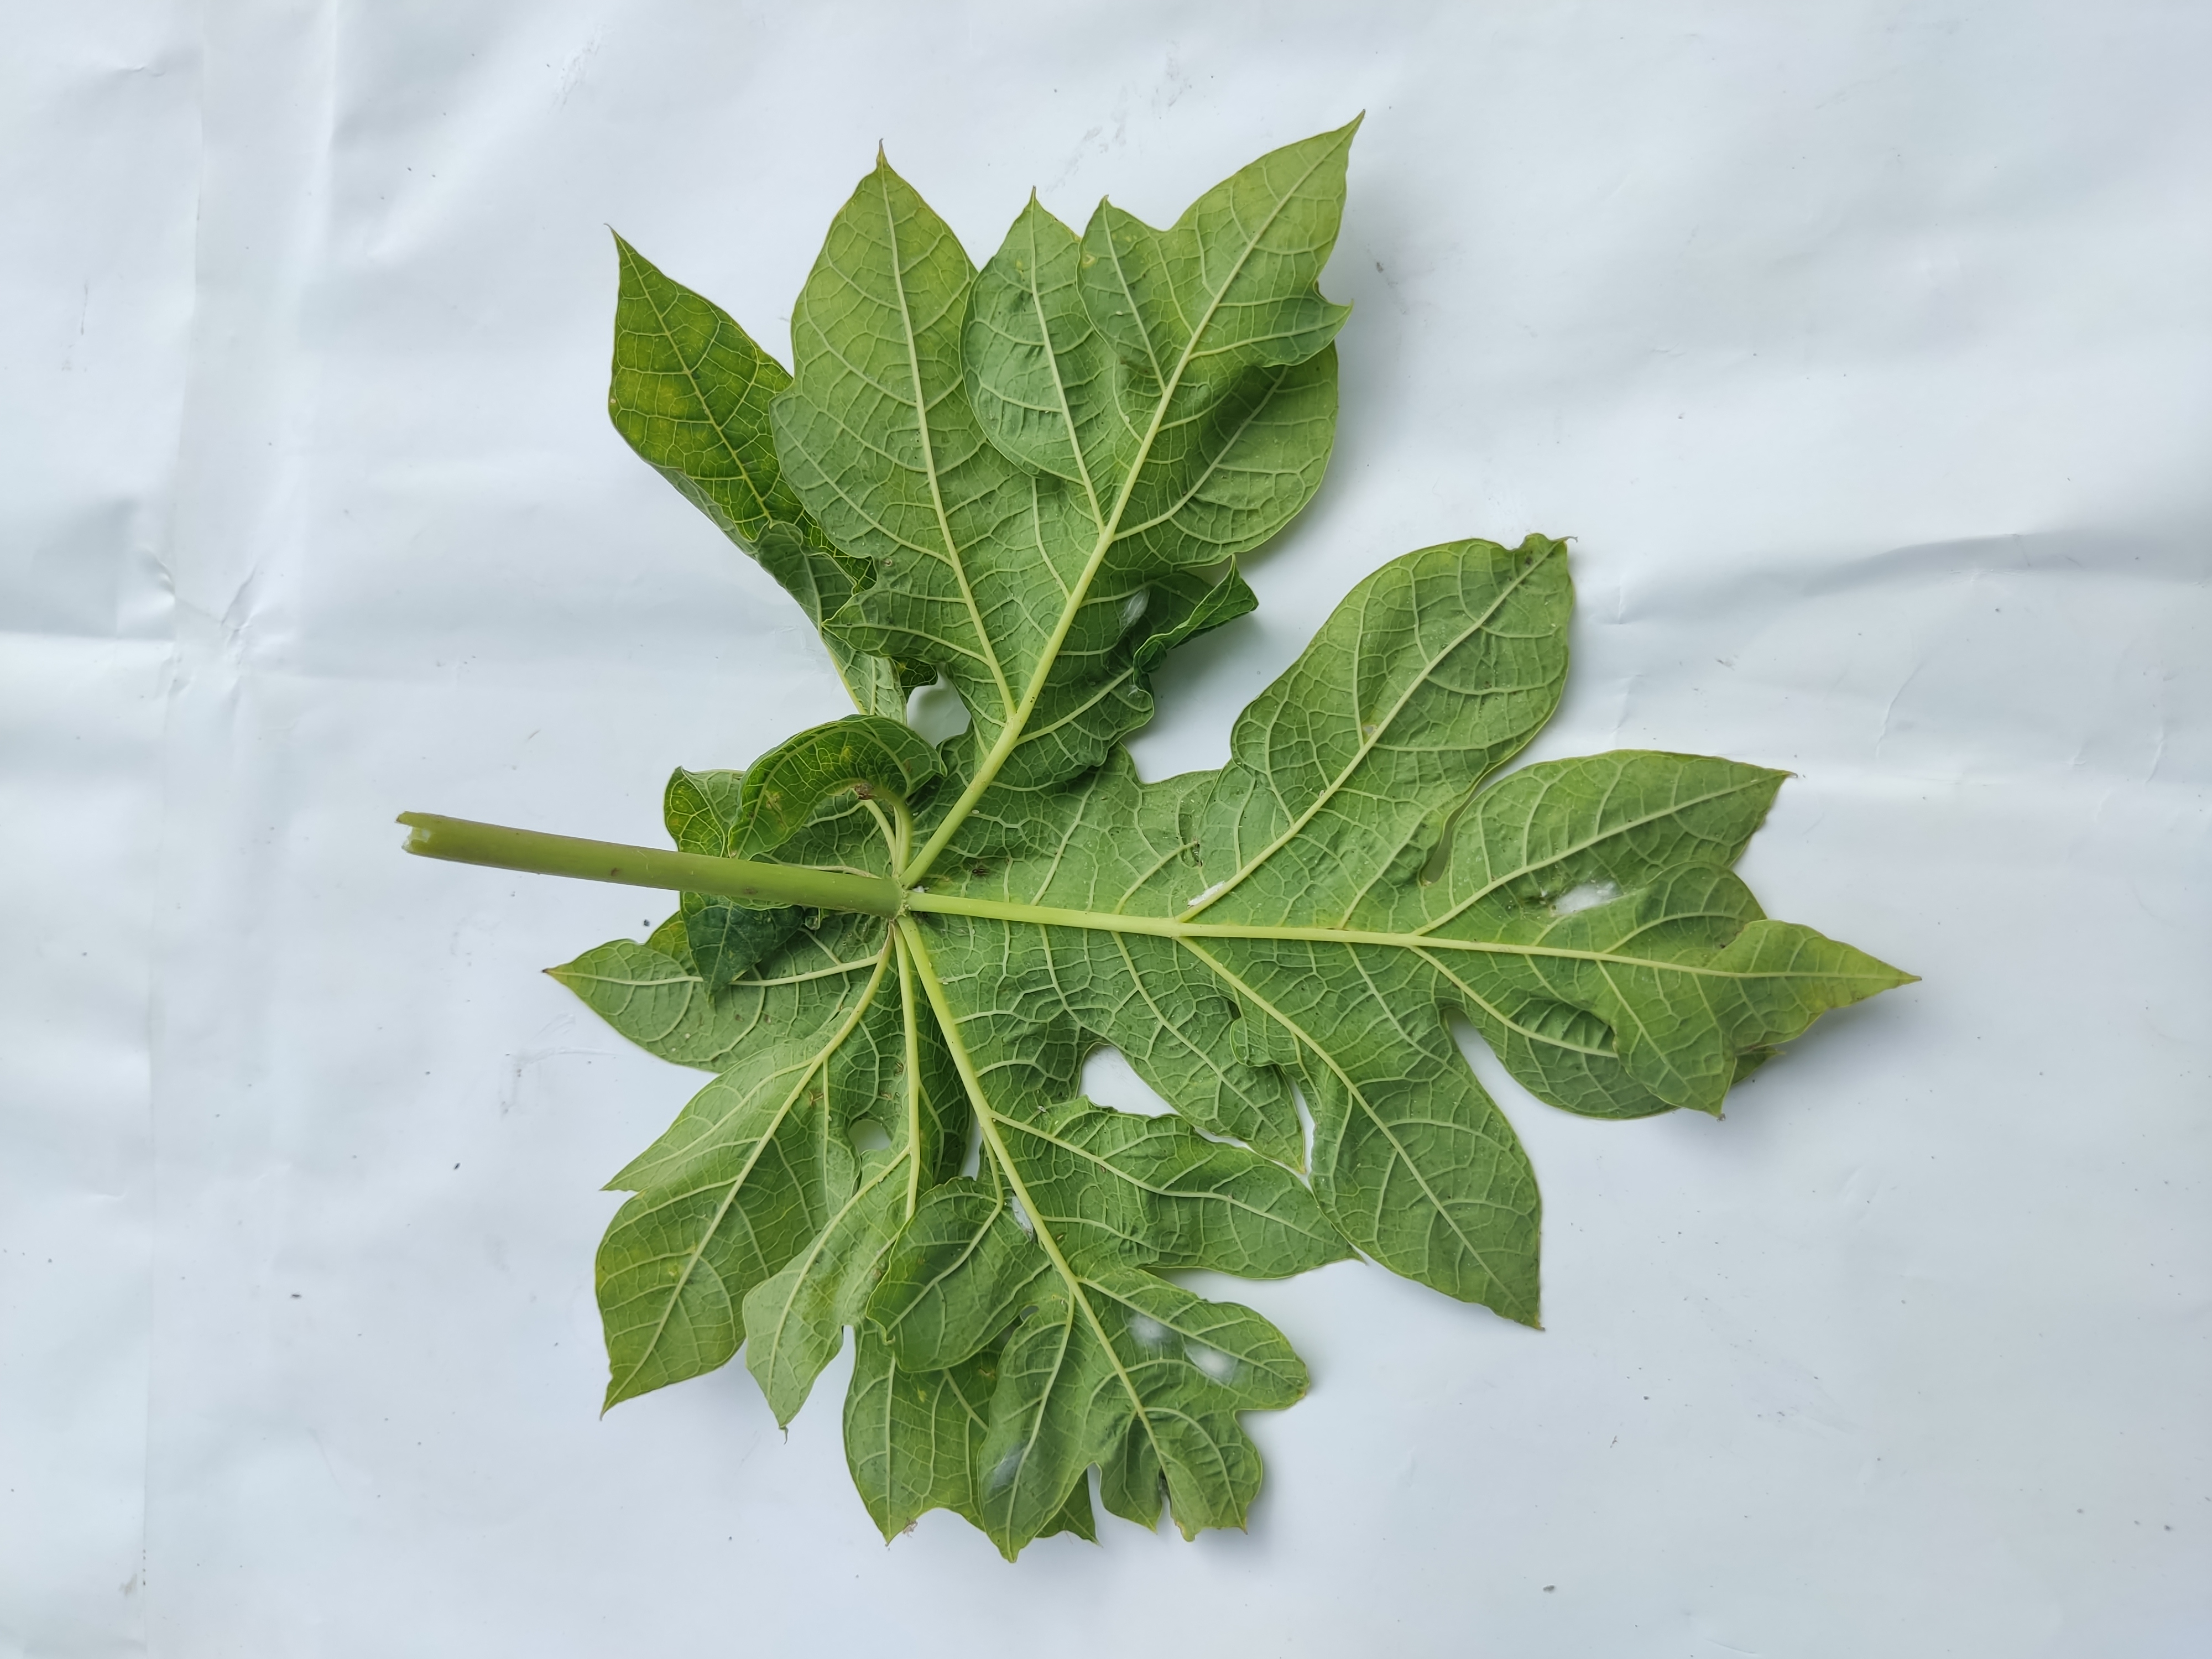
Label: Leaf Curl